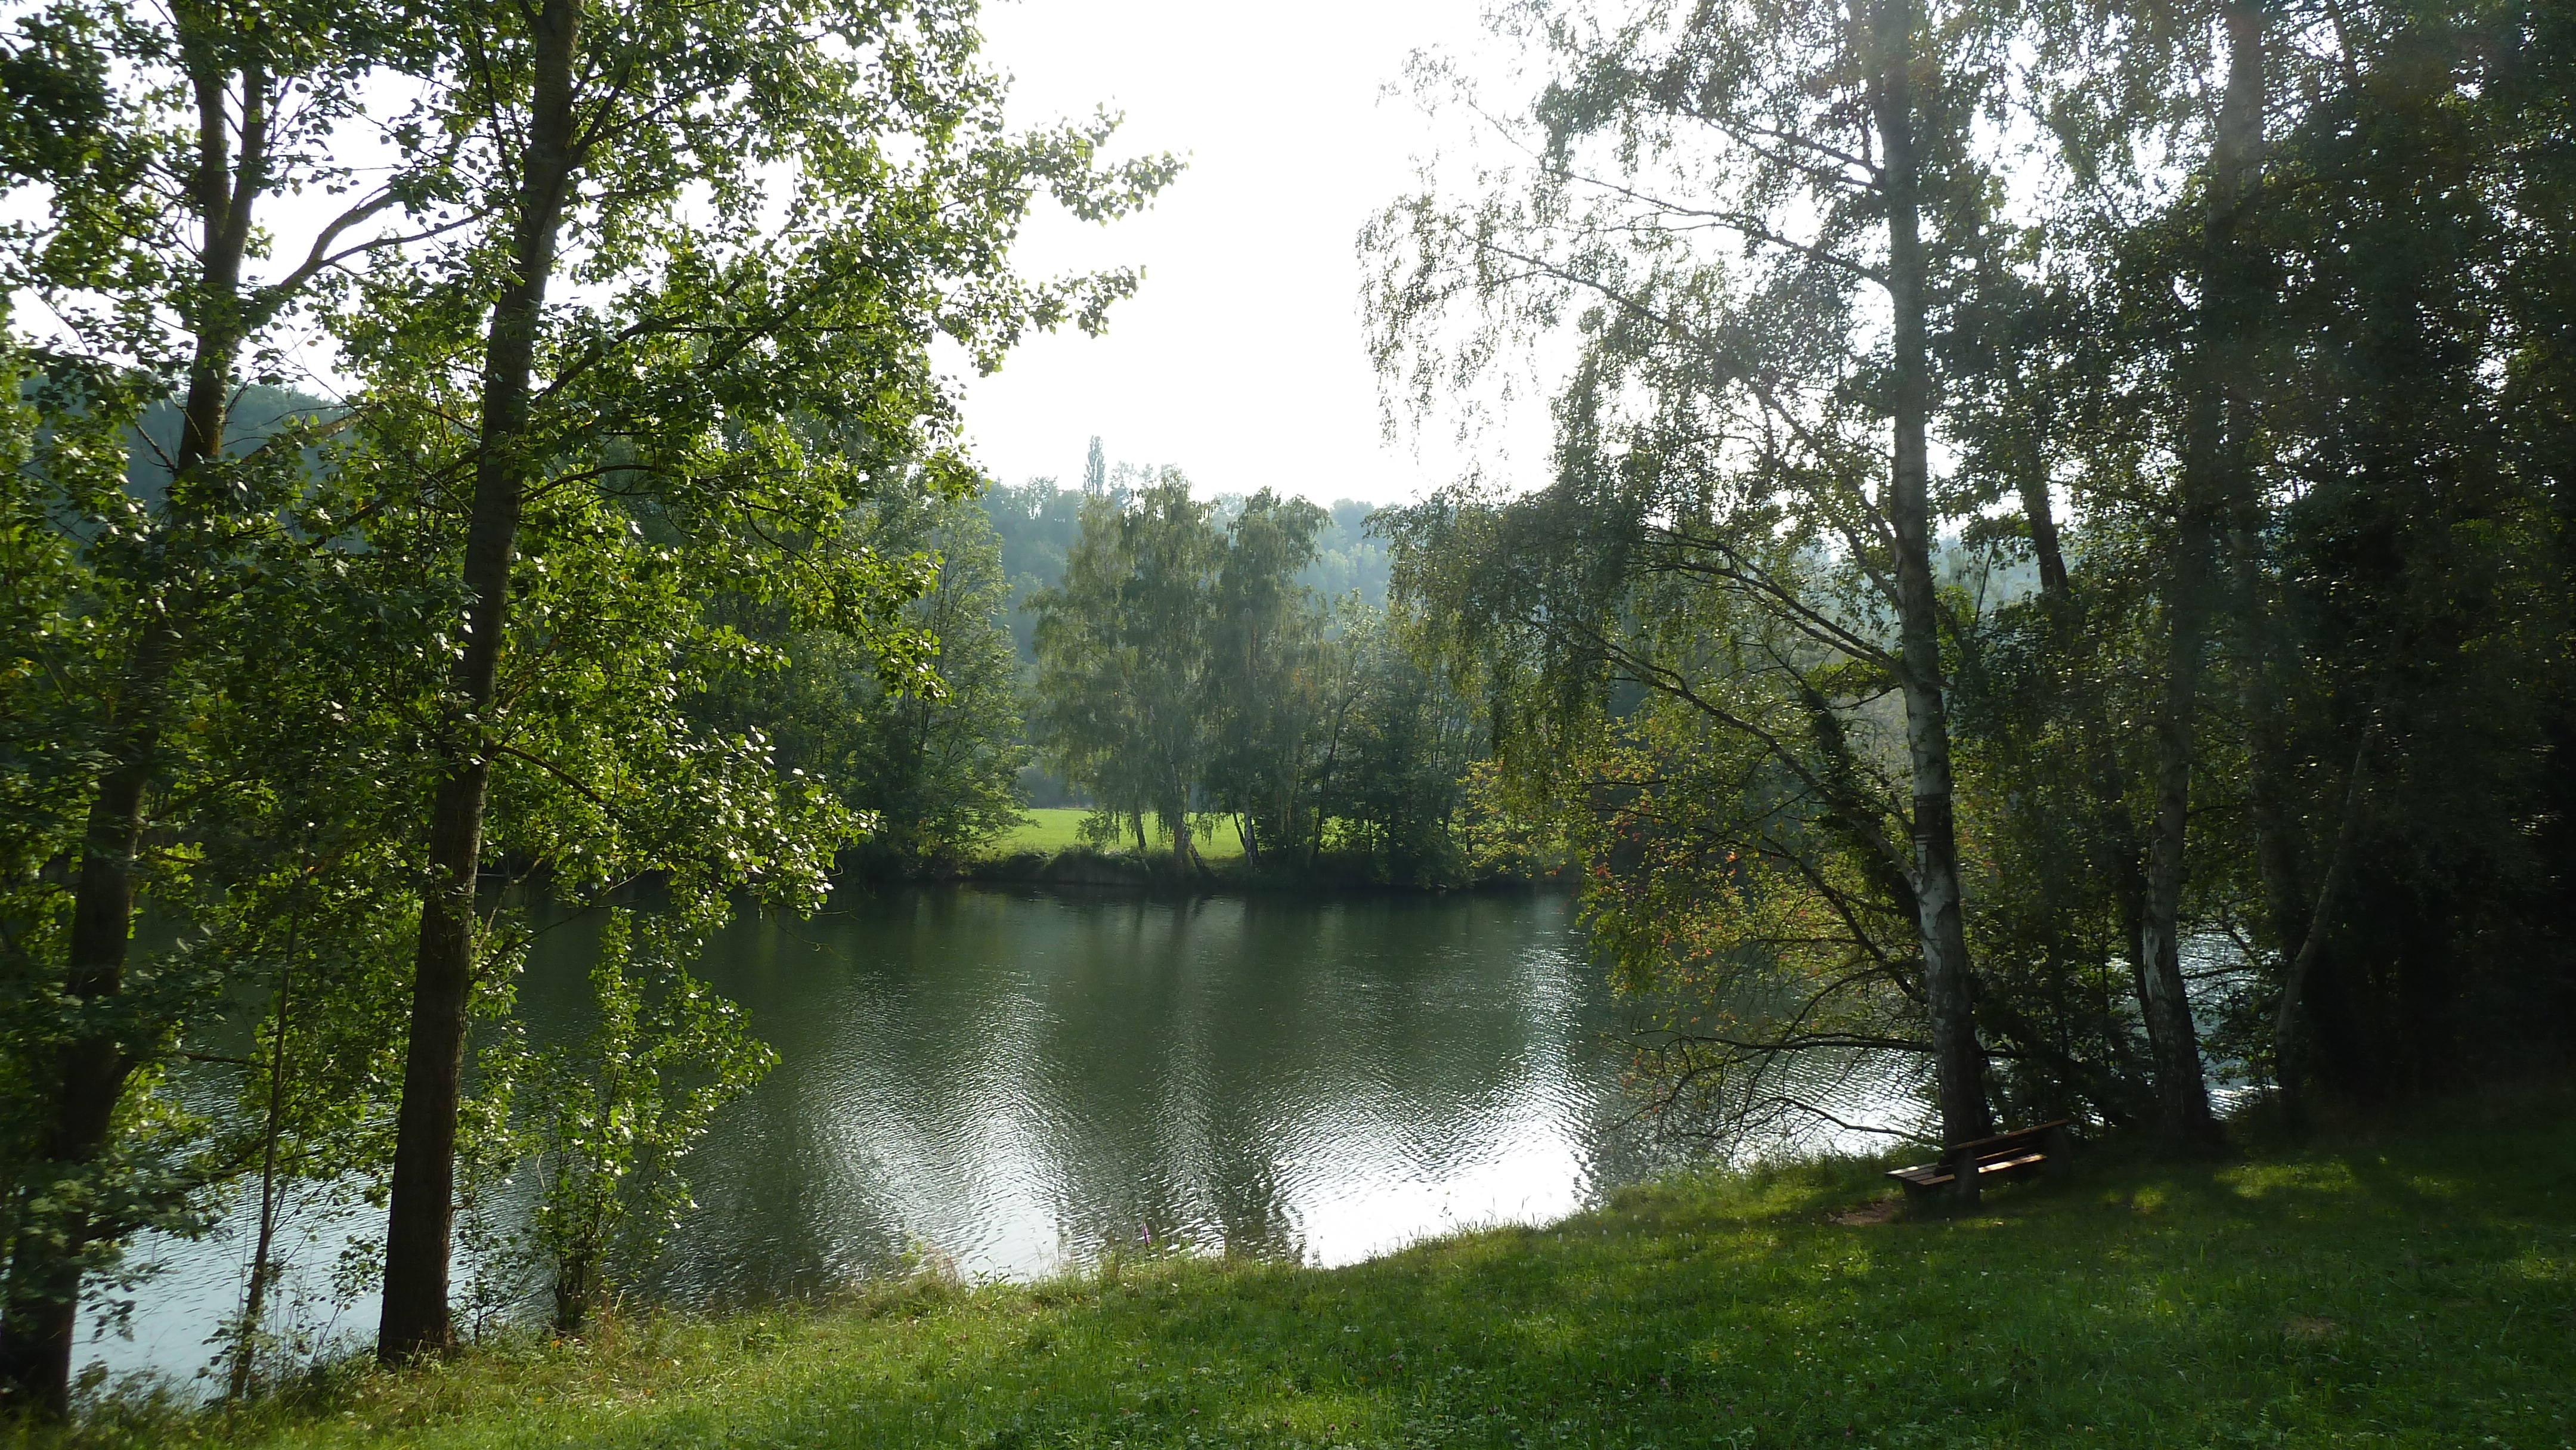
landscape, tree, water, nature, forest, light, sky, meadow, lake, river, pond, stream, reflection, scenic, shadow, romantic, reservoir, waterway, body of water, trees, bank, wetland, reflections, main, woodland, habitat, mood, ecosystem, river landscape, natural environment, woody plant, bayou, riparian forest, mainfranken